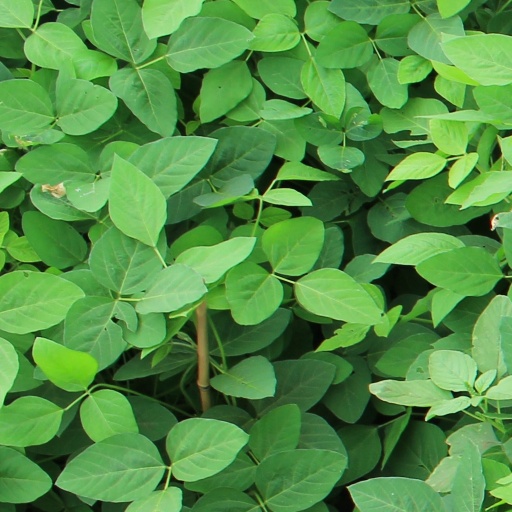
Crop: soybean